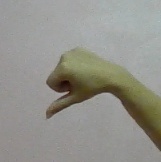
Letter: waw